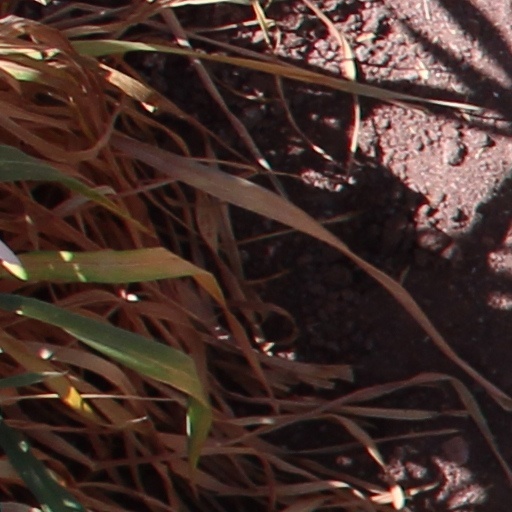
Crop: wheat